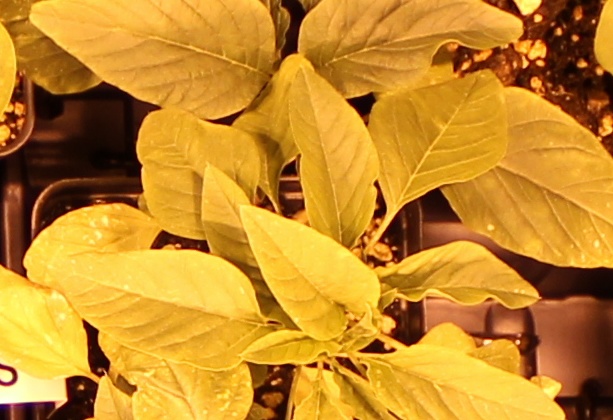
Label: Palmer Amaranth